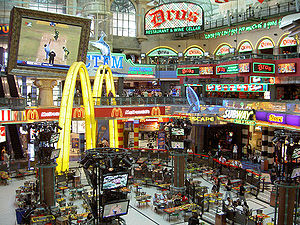
Forbrugerisme
Shoppingcentret Canal Walk i Sydafrika
Forbrugerisme eller konsumerisme er en betegnelse, der anvendes for at beskrive forholdet mellem enkeltindividet og samfundet/markedet i en kapitalistisk markedsøkonomi. Man taler også om, at det kapitalistiske samfund er et forbrugersamfund.